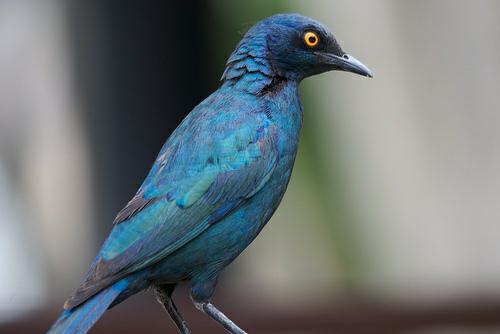
A photo of a cape glossy starling